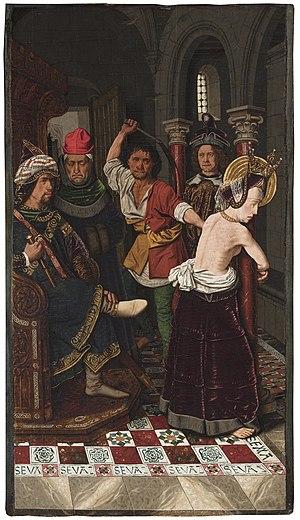
Publius Dacianus, en français Dacien, en espagnol Daciano, en catalan Dacià, est un proconsul romain, représentant dans la péninsule Ibérique et en Aquitaine les empereurs Dioclétien et Maximien, au début du IVᵉ siècle.
Engrâce de Saragosse est, selon la tradition, née vers la fin du IIIᵉ siècle à Bracara Augusta, capitale de la Gallécie. Elle aurait été martyrisée en 303 à Saragosse, en Espagne, avec sa suite, alors qu'elle se rendait en Narbonnaise.